Helene Stanton

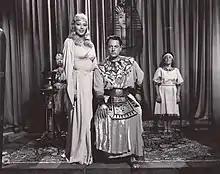
Stanton and Bill Henry on the set of Jungle Moon Men in 1954

In 1955, she was spotted by a producer for Allied Artists while performing in Las Vegas, who offered her a part in the film The Big Combo. She moved to Los Angeles in order to pursue a career in acting, which began while singing at Ciro's in West Hollywood, California, where she played in films alongside actors such as Johnny Weissmuller, Arthur Franz and Tom Drake. Despite her opinion that she would typically be cast in "flashy" roles, such as a burlesque dancer, she would try to compensate as being "as plain as possible" when not on stage, with people commenting on how different she looked when not wearing make-up. She would usually always accept offers of new types of roles without hesitation and convey previous experience in those types of roles even if she had none. Having worked alongside various talents, she expressed how she "learned something new" from everyone she had worked with. During a screen test for Jungle Moon Men, producer Sam Katzman described how she looked "like a million", with comparisons to Rita Hayworth in her tall and redheaded appearance. She described how she would work out in the gym to keep her muscles toned. She was described in 1956 as being "a provocatively sexy young lady" following a number of television roles, having won attention of filmmakers when performing "her sexy walk" on television.